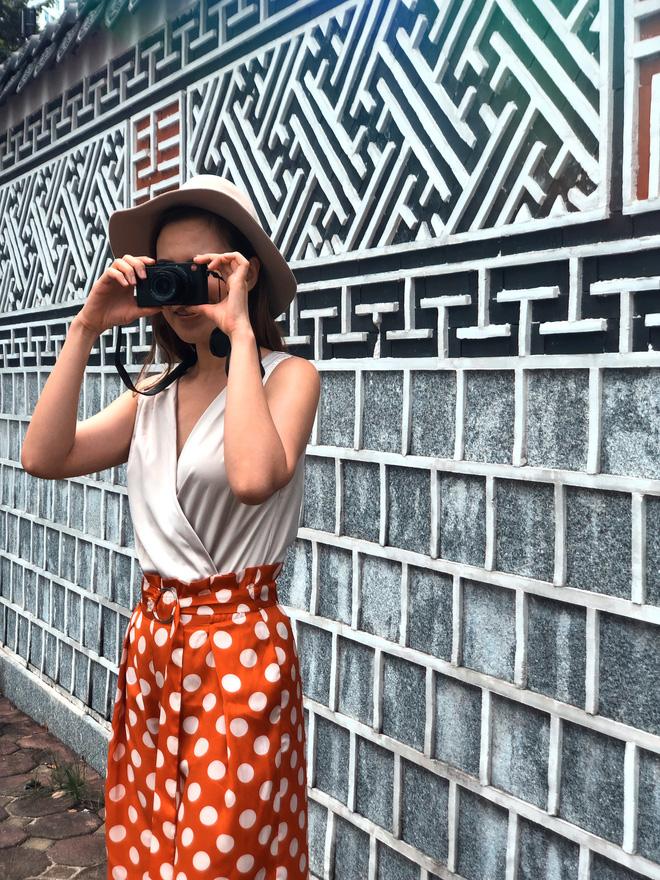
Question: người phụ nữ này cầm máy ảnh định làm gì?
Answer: cầm máy ảnh để chụp hình